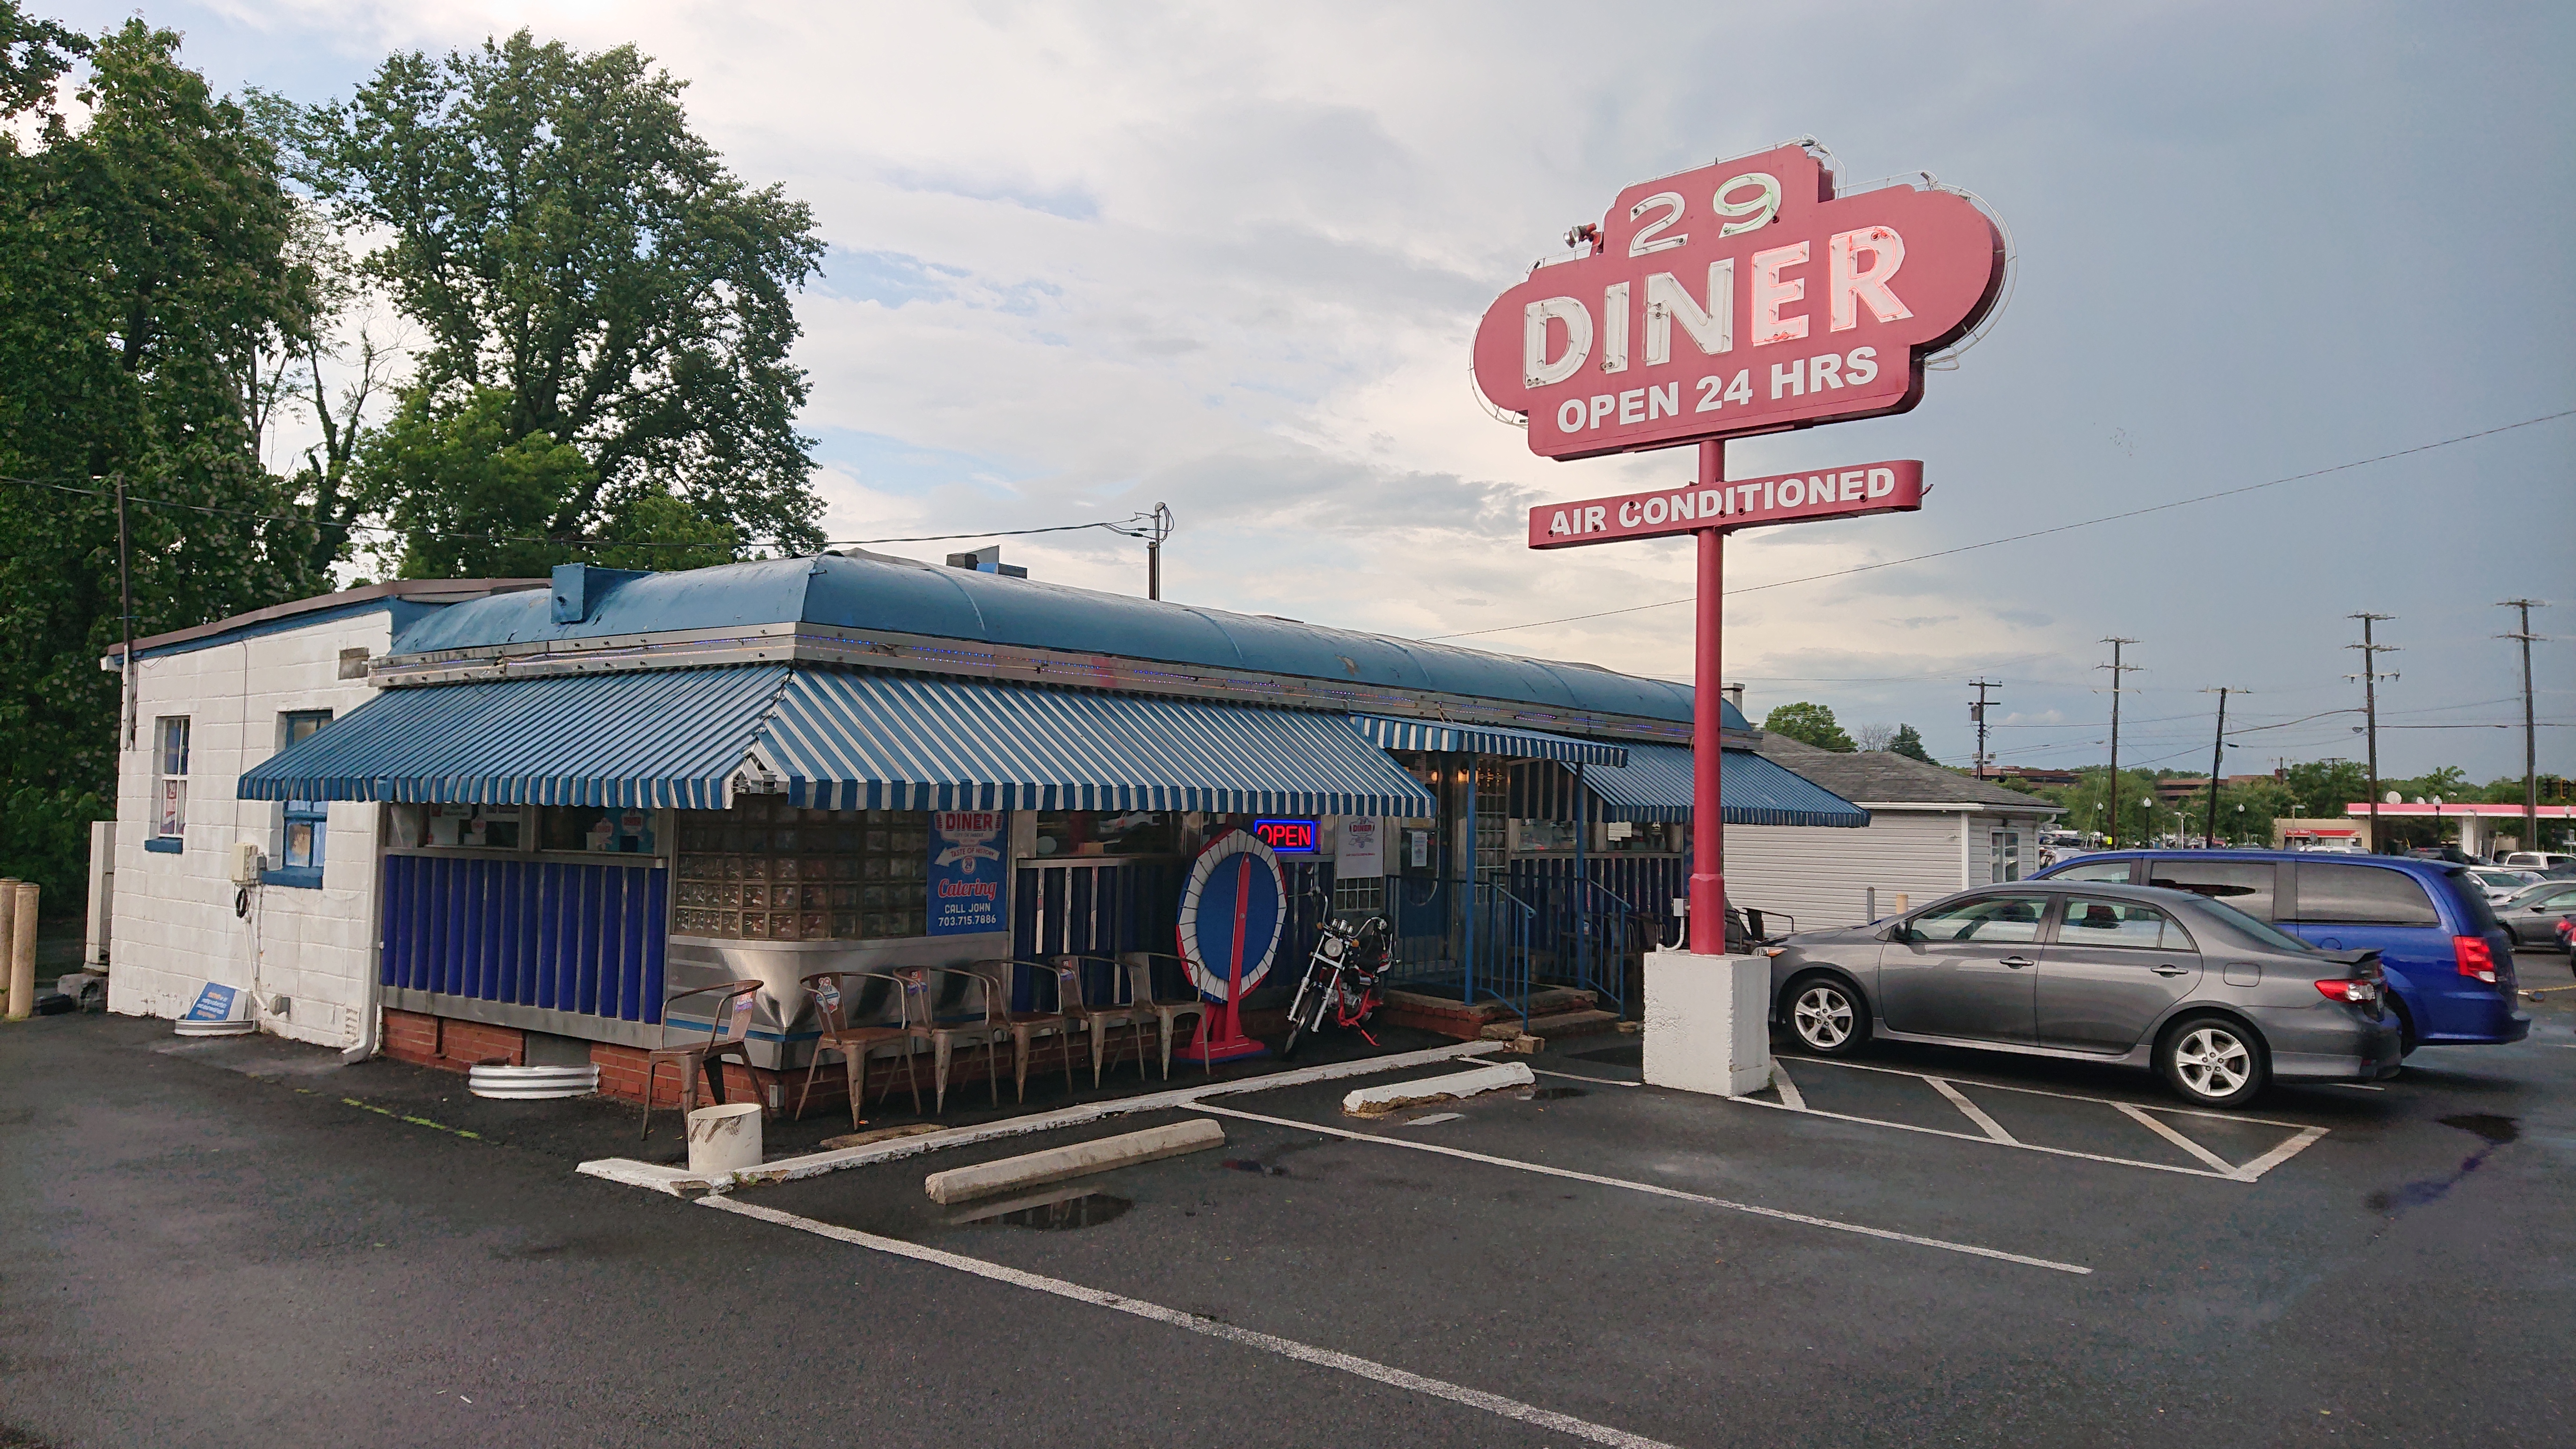
food, diner, usa, fairfax, virginia, Classic diner, building, vehicle, restaurant, car, real estate, road, commercial building